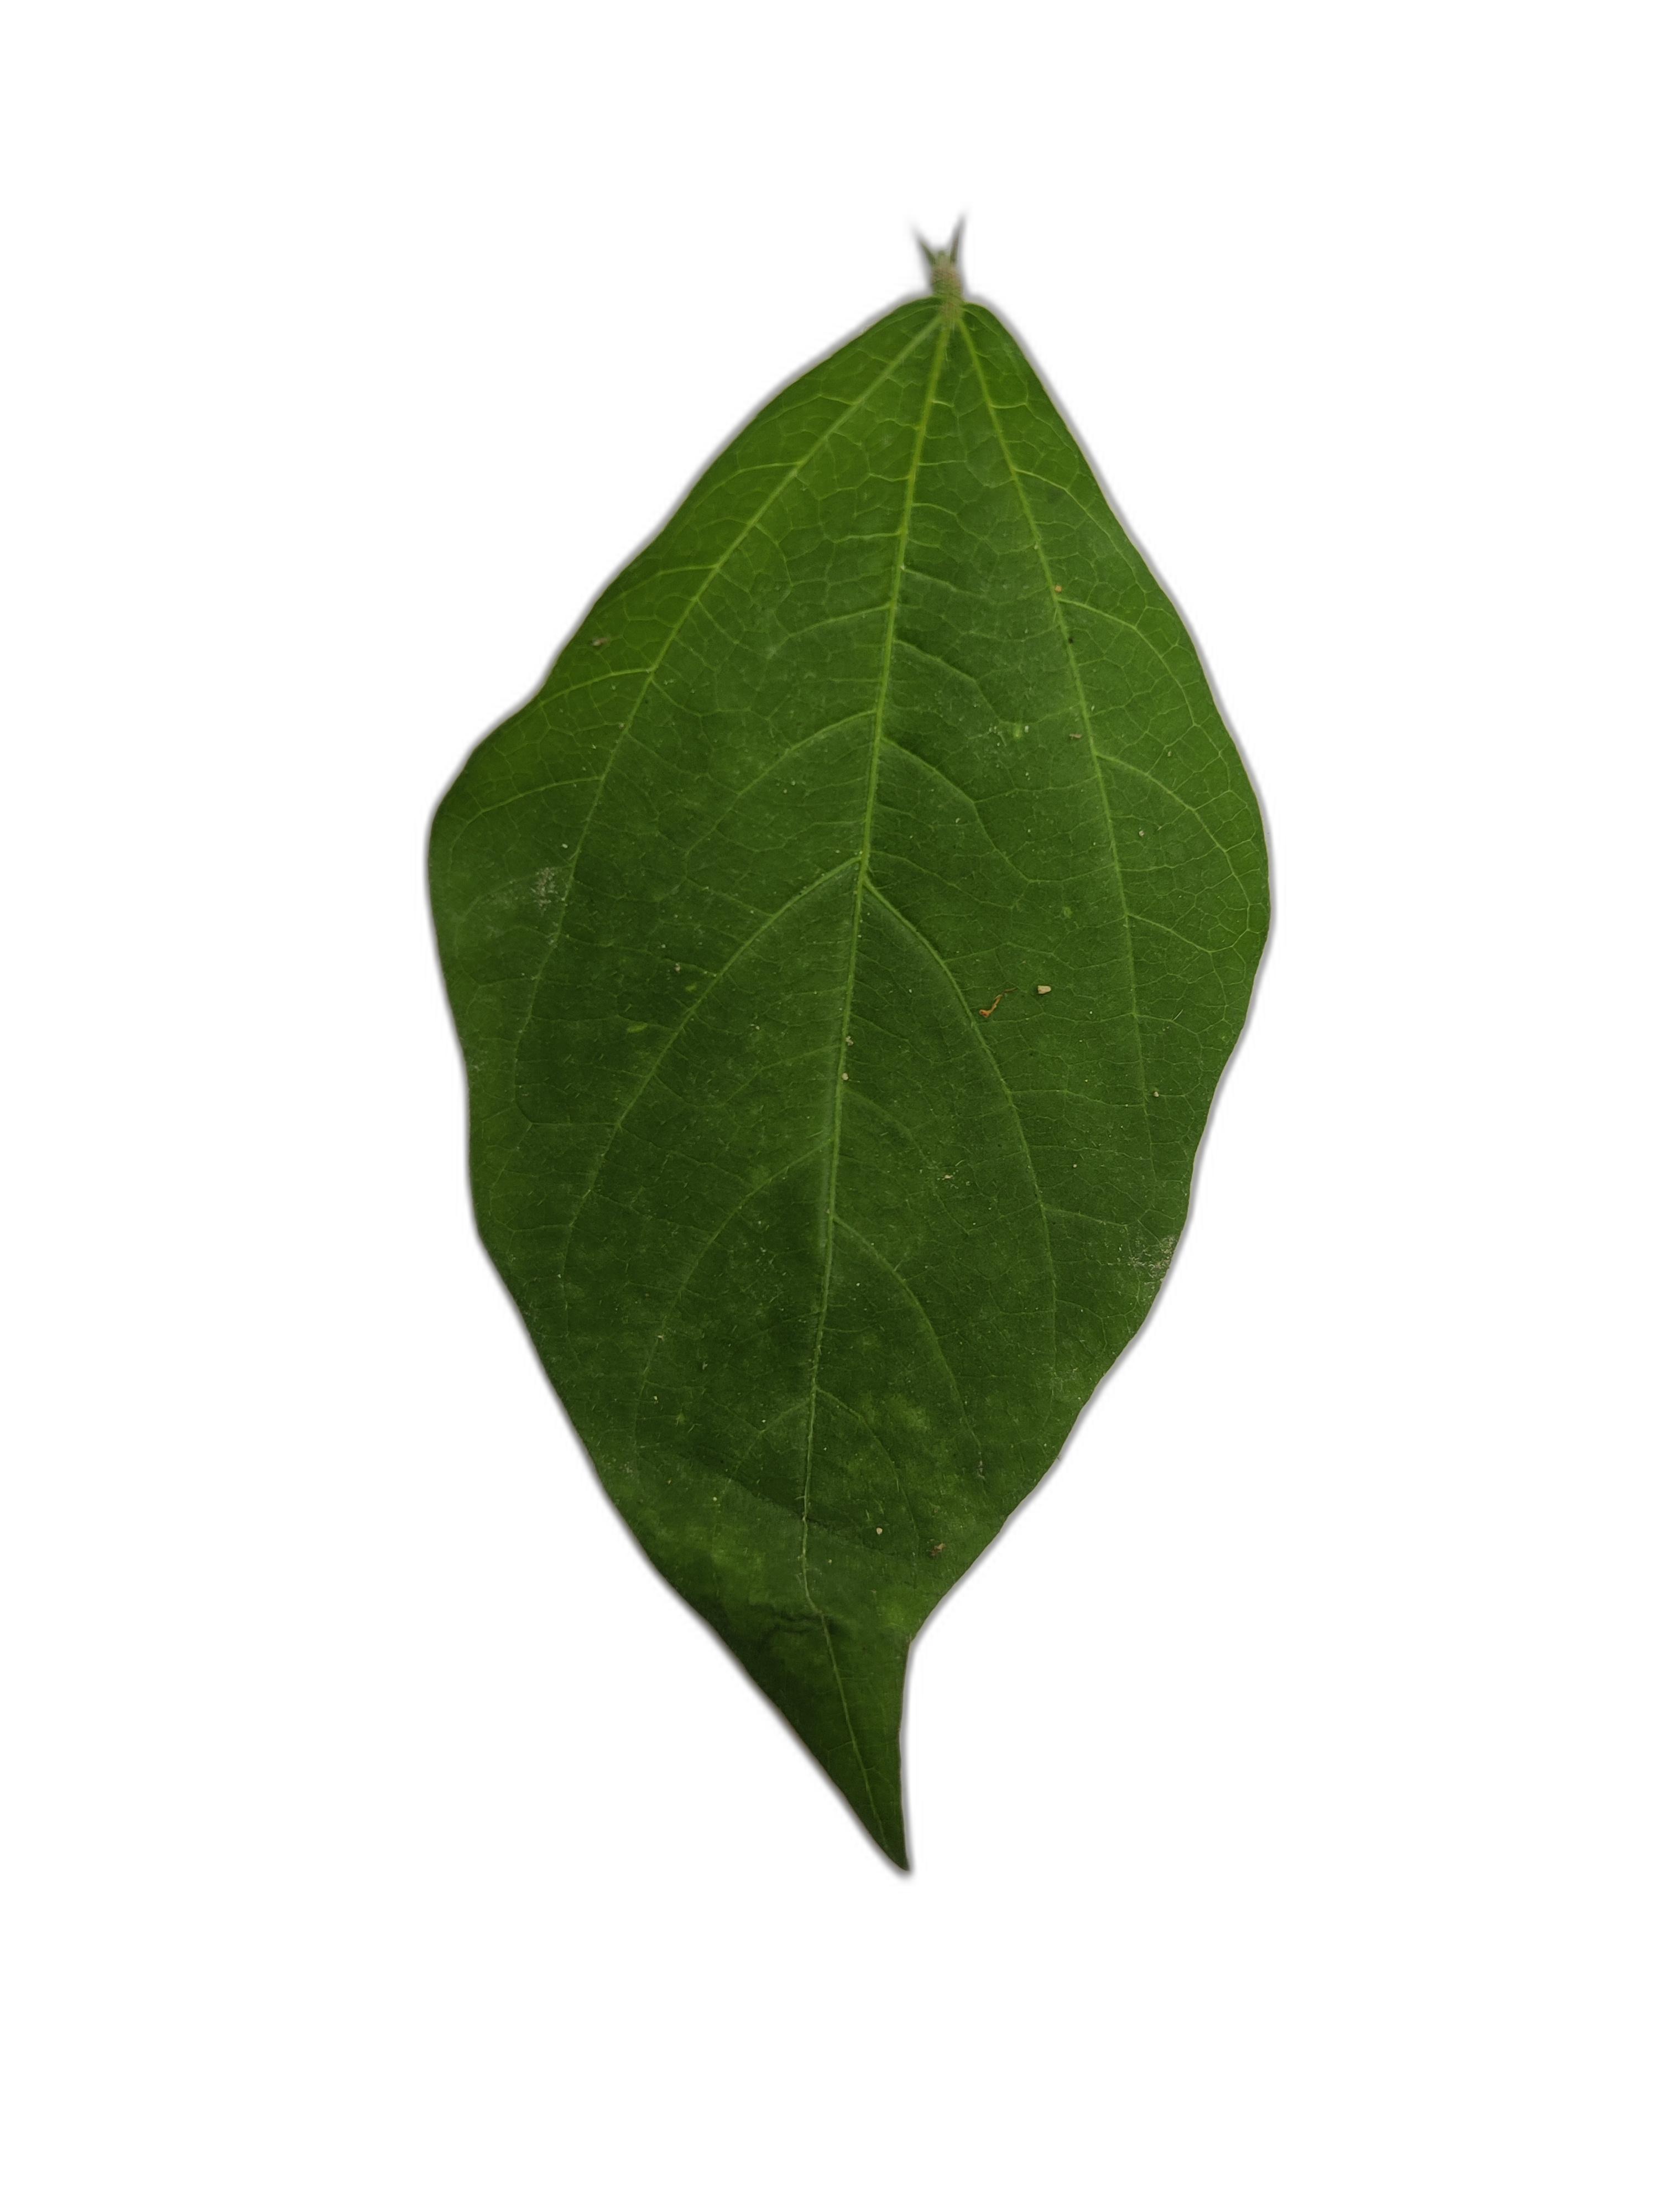
Label: Healthy